Belarus in the Eurovision Song Contest 2019

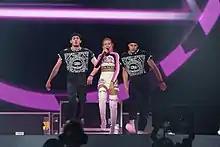
Zena during a rehearsal before the first semi-final

Zena took part in technical rehearsals on 4 and 9 May, followed by dress rehearsals on 13 and 14 May. This included the jury show on 13 May where the professional juries of each country watched and voted on the competing entries.